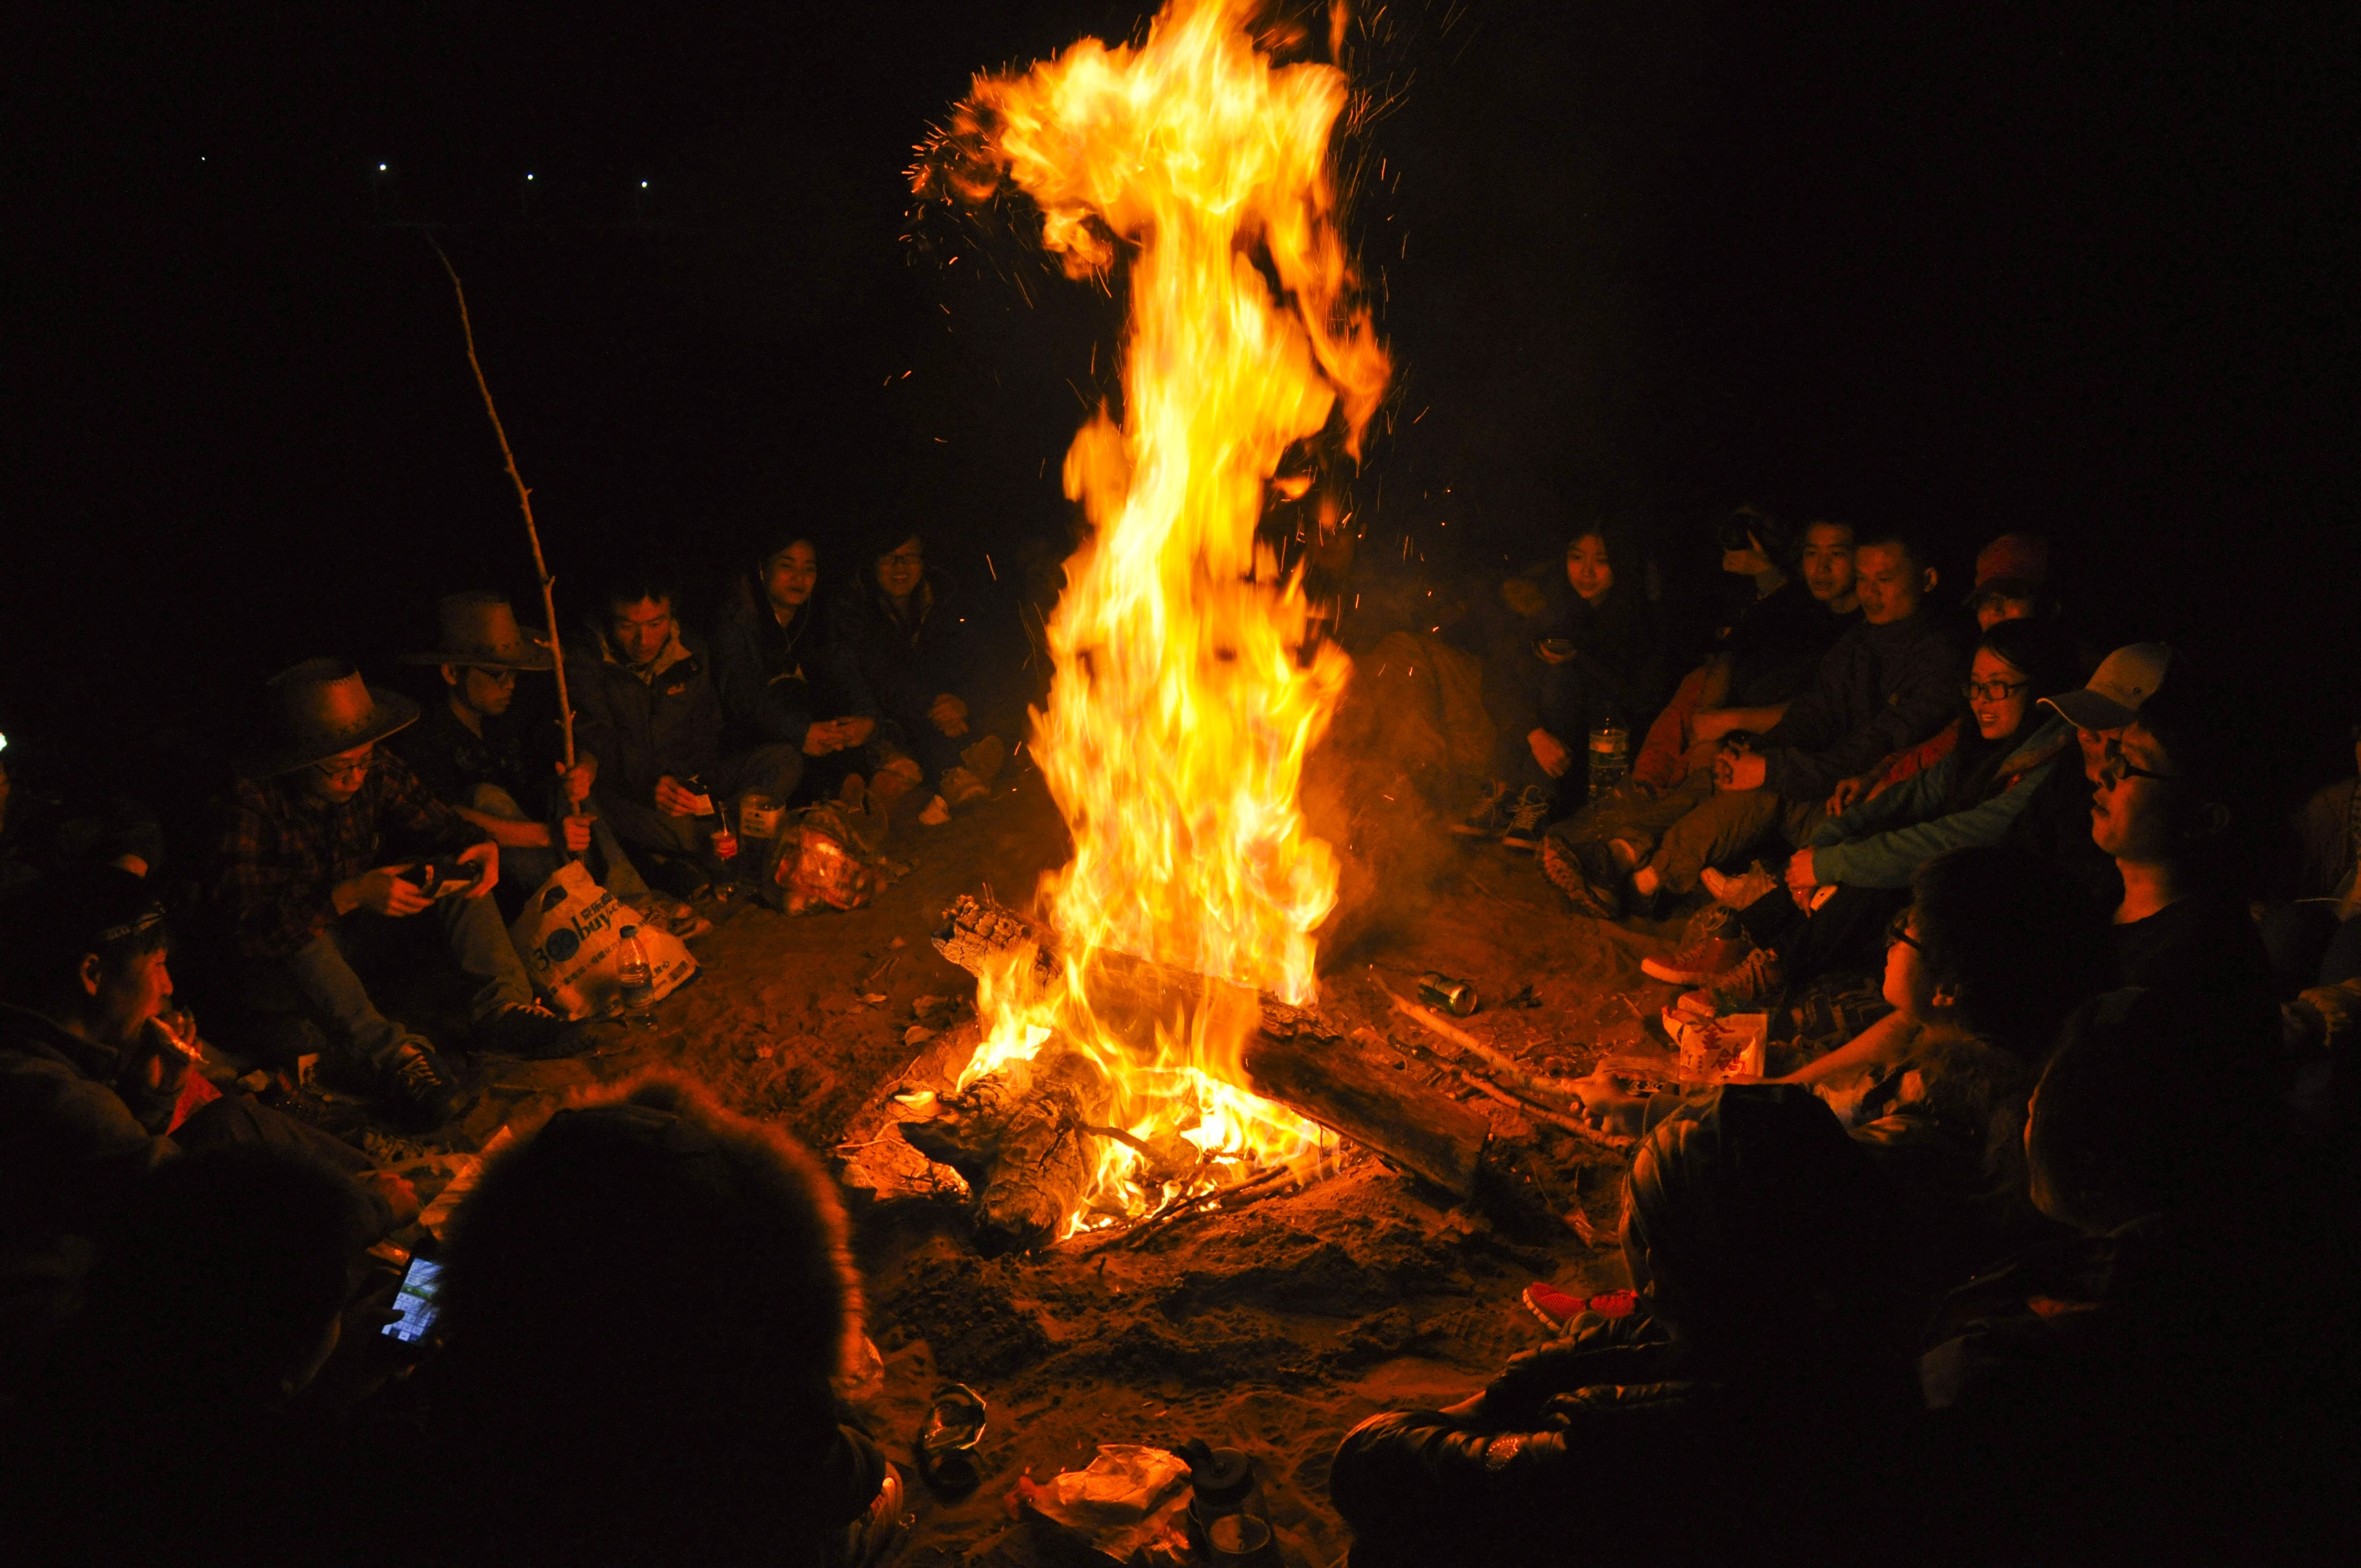
outdoor, people, night, flame, fire, fireplace, darkness, campfire, bonfire, late, geological phenomenon